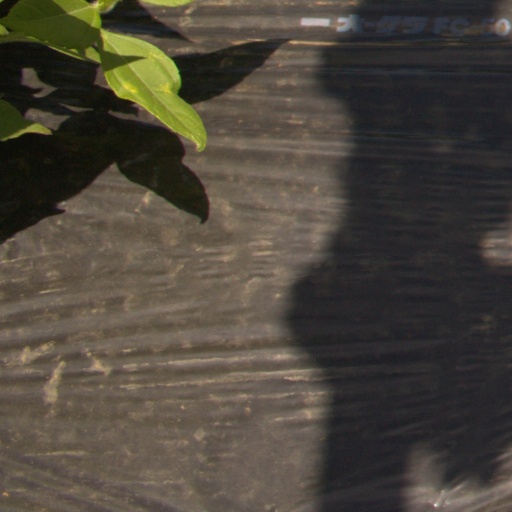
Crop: Jerusalem artichoke